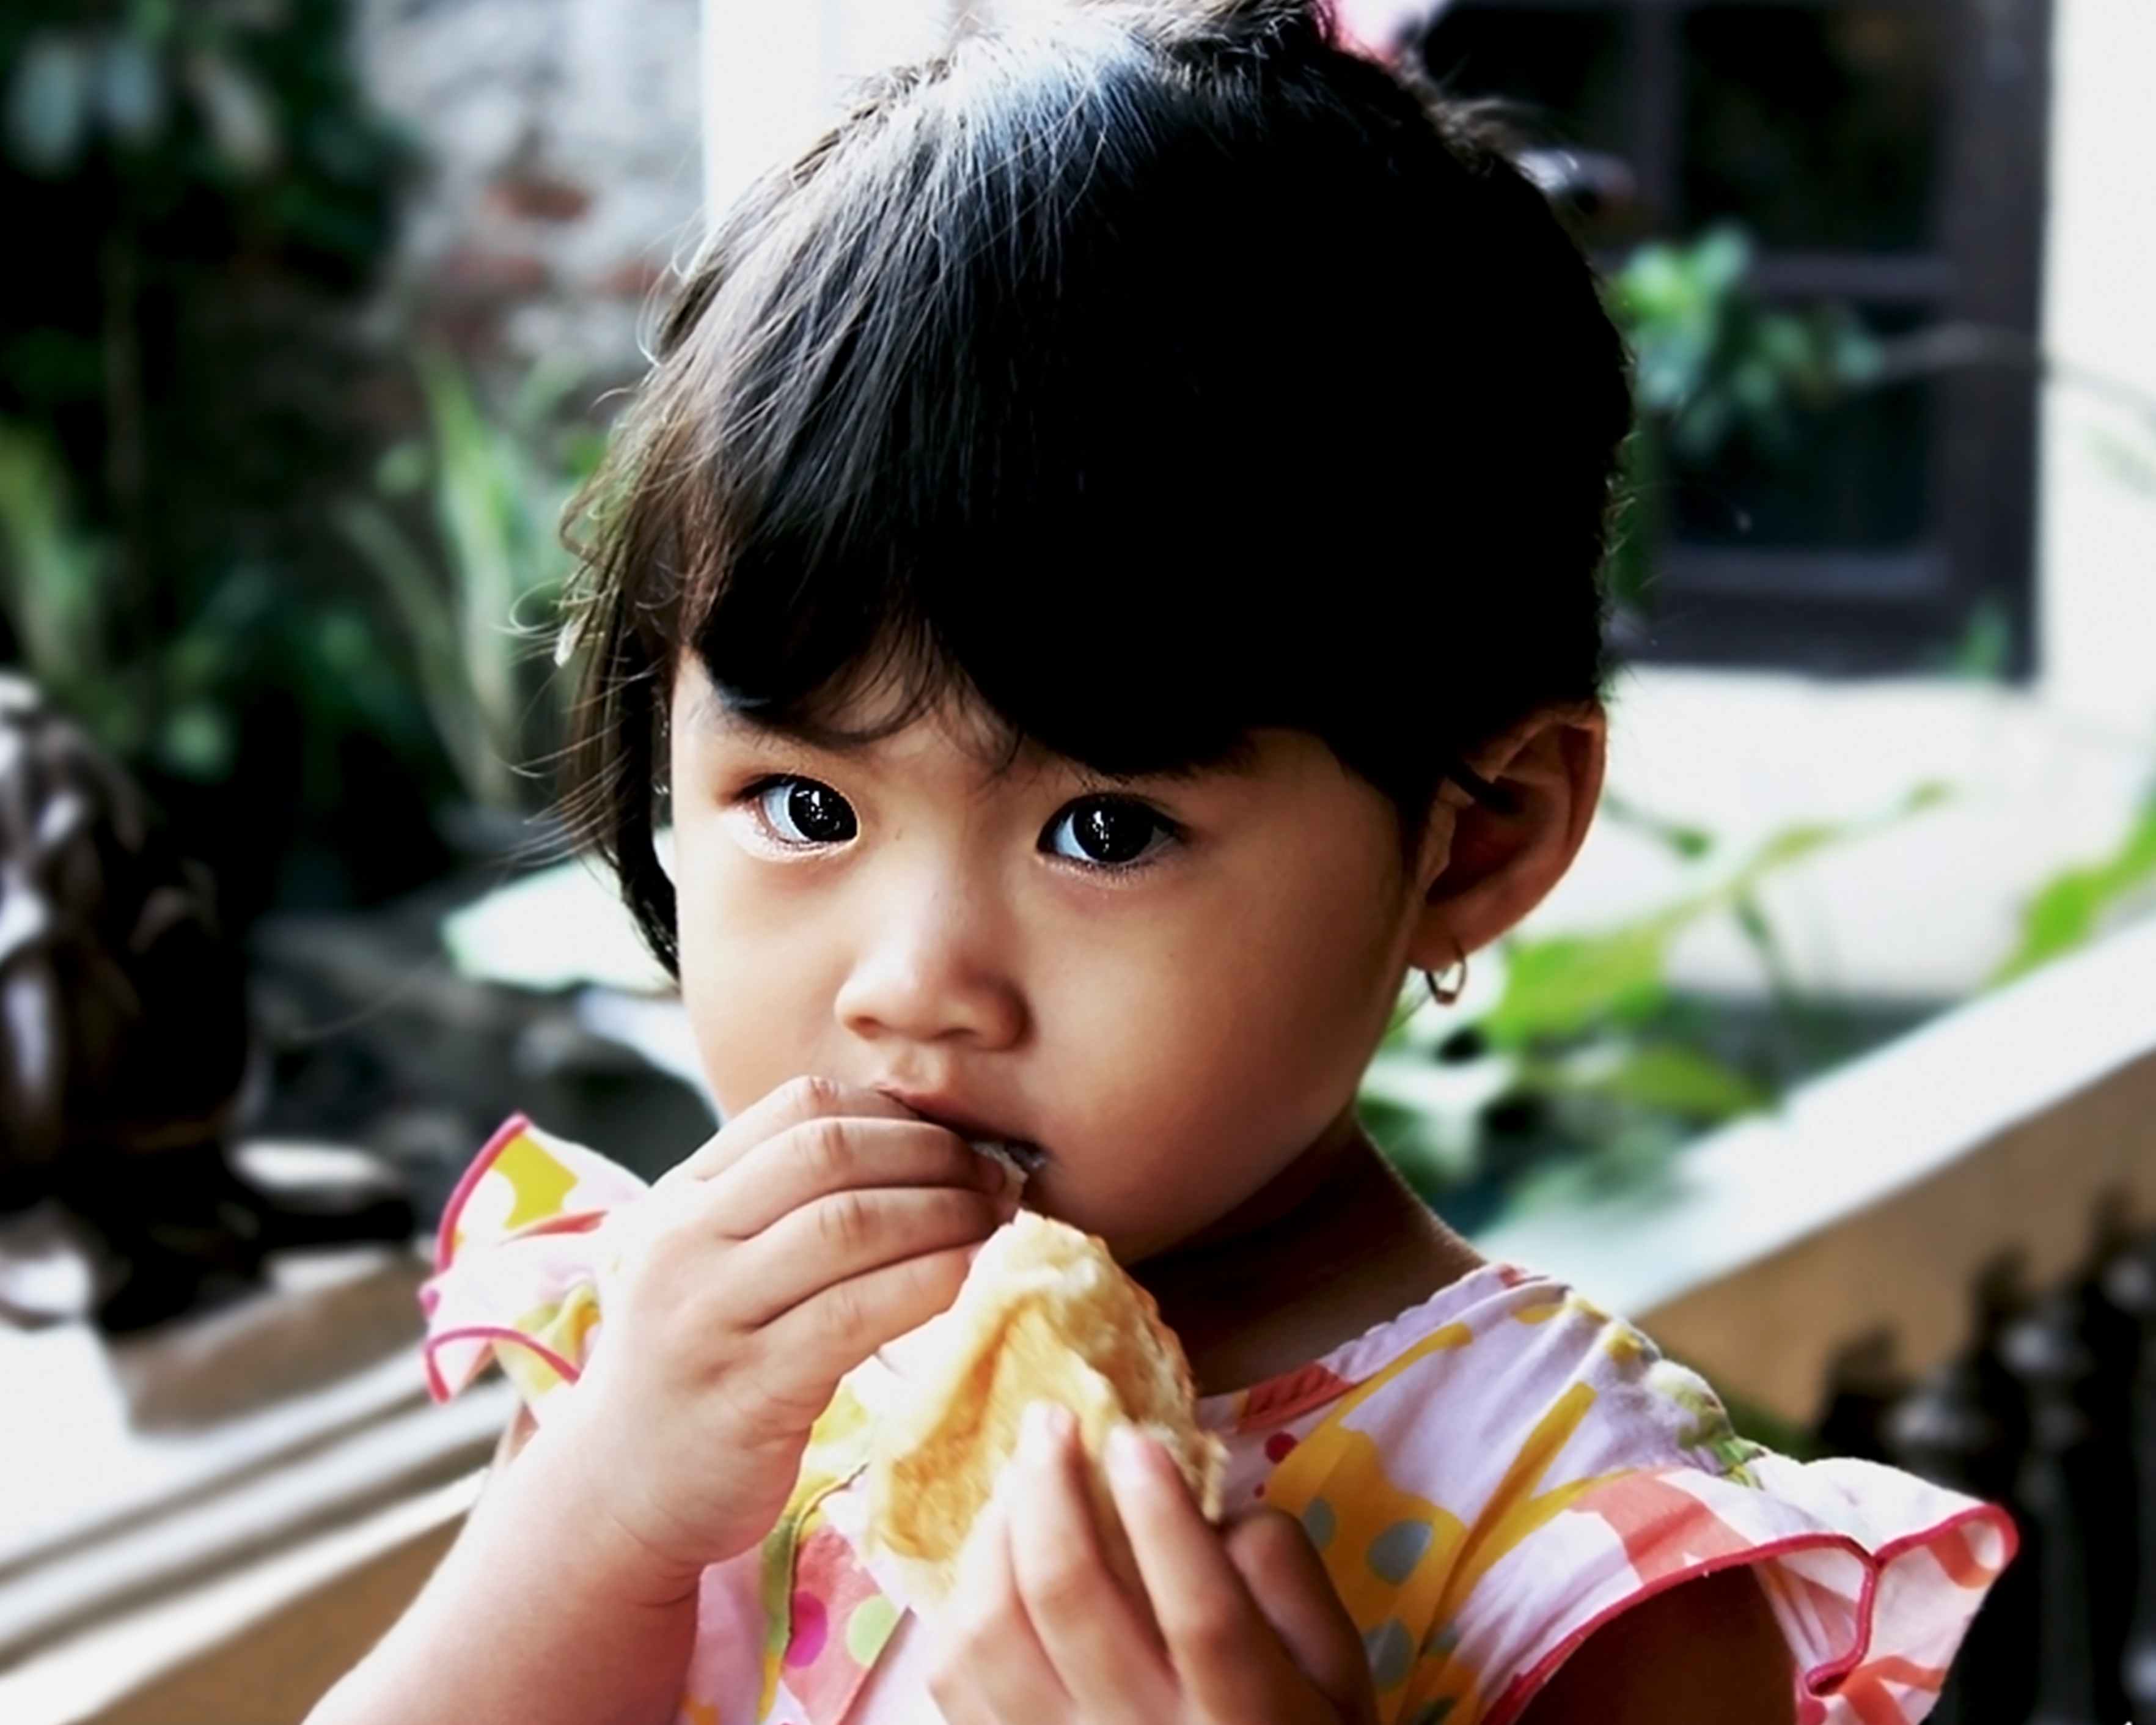
child